Scarab ring

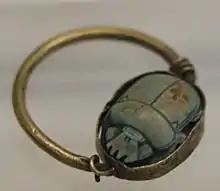
Scarab ring of Tuthmosis III

The Scarab ring is a style of finger ring featuring a small sculpture of a scarab as the bezel that was popular in the Egyptian Middle Kingdom and later. They generally incorporated an inscription on the base of the scarab but not always.